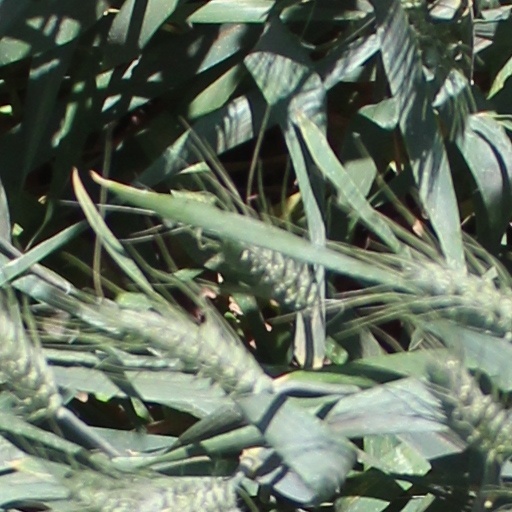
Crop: wheat